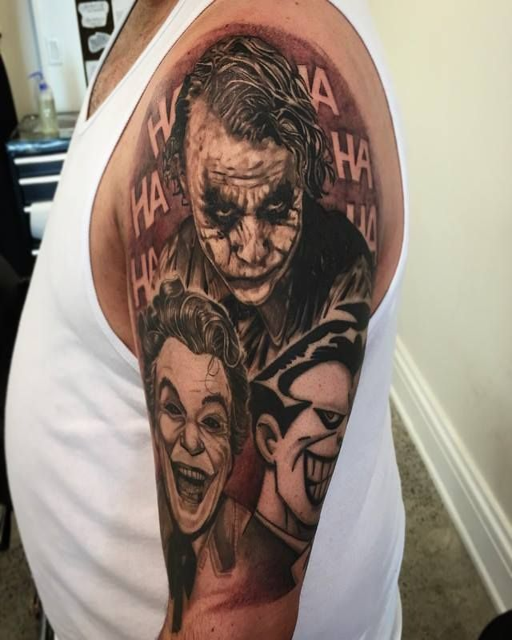
half sleeve tattoo completed by person .